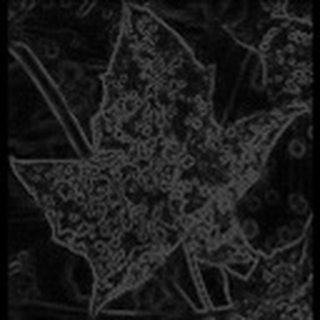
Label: cotton_powdery_mildew